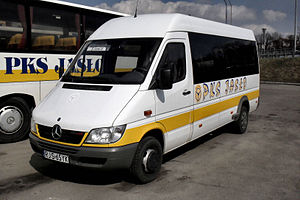
Minibus
Mercedes-Benz Sprinter 416 CDI
En minibus er en større personbil, som i udseendet ligner en rigtig bus, og som har mindst tre sæderækker med to eller tre siddepladser pr. række. De minibusser som er udstyret med ni siddepladser kan transportere præcis lige så mange personer, som det er tilladt at befordre med B-kørekort. Eksempler på minibusser er Volkswagen Caravelle, Volkswagen Multivan, Mercedes-Benz Vito, Fiat Ducato, Ford Transit, Chevrolet Express/GMC Savana, Opel Vivaro, Renault Trafic, Peugeot Expert, Nissan Urvan og Toyota Hiace.